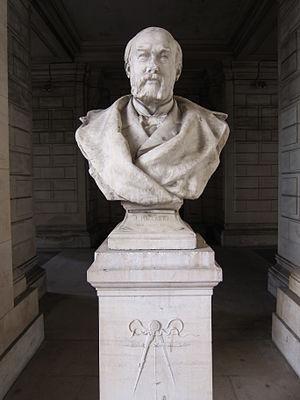
Joseph Poelaert, officier de l'ordre de Léopold, chevalier de la Légion d’honneur, membre agrégé de l'Académie royale des beaux-arts d'Anvers, est un architecte belge né à Bruxelles le 21 mars 1817 rue du Marché au Charbon nᵒ 1028, et qui succomba à l'âge de 62 ans en plein labeur le 3 novembre 1879 à cinq heures du matin en son domicile, boulevard de Waterloo nᵒ 13, des suites d’une congestion cérébrale.